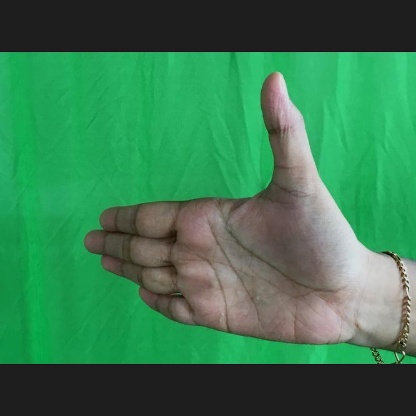
Mudra: Ardhachandran